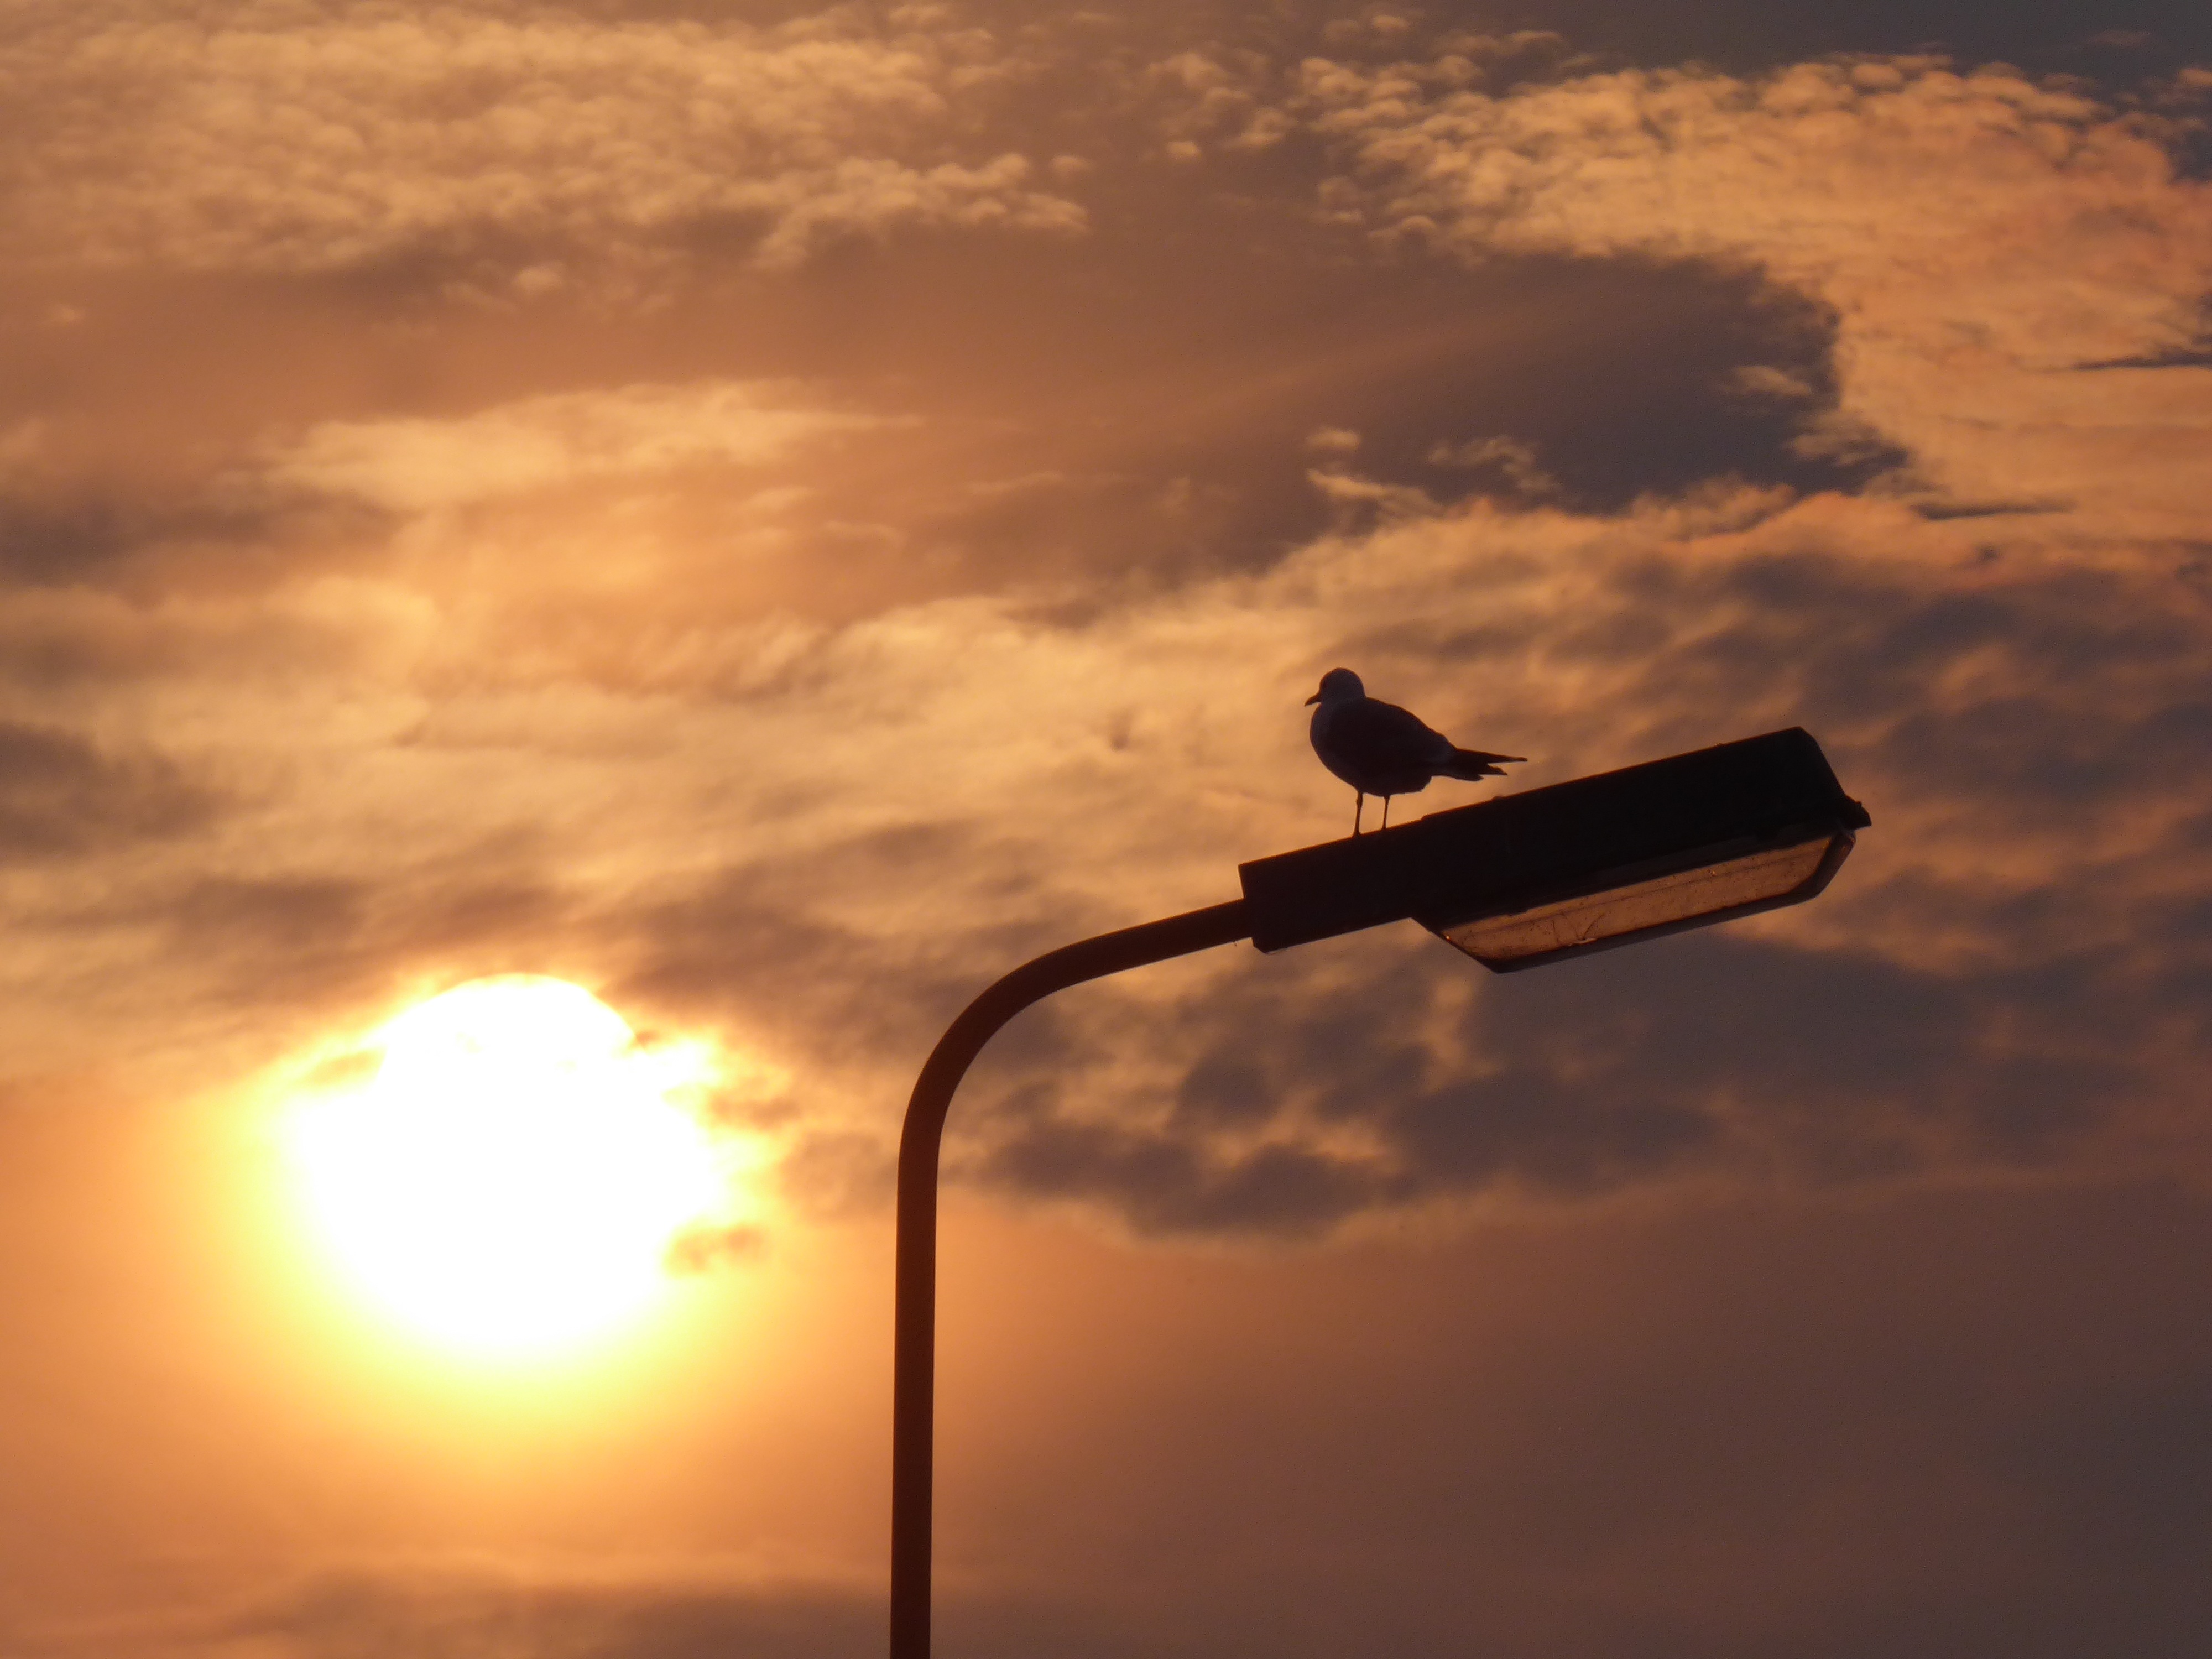
horizon, bird, light, cloud, sky, sun, sunrise, sunset, sunlight, air, morning, wind, dawn, atmosphere, seagull, dusk, evening, street light, lighting, clouds, light fixture, afterglow, meteorological phenomenon, tolkamer